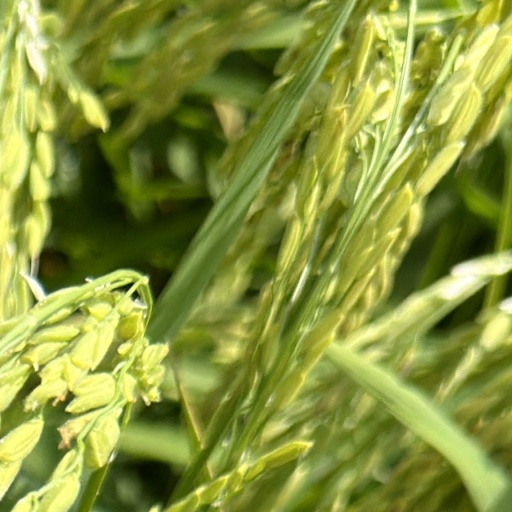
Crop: rice